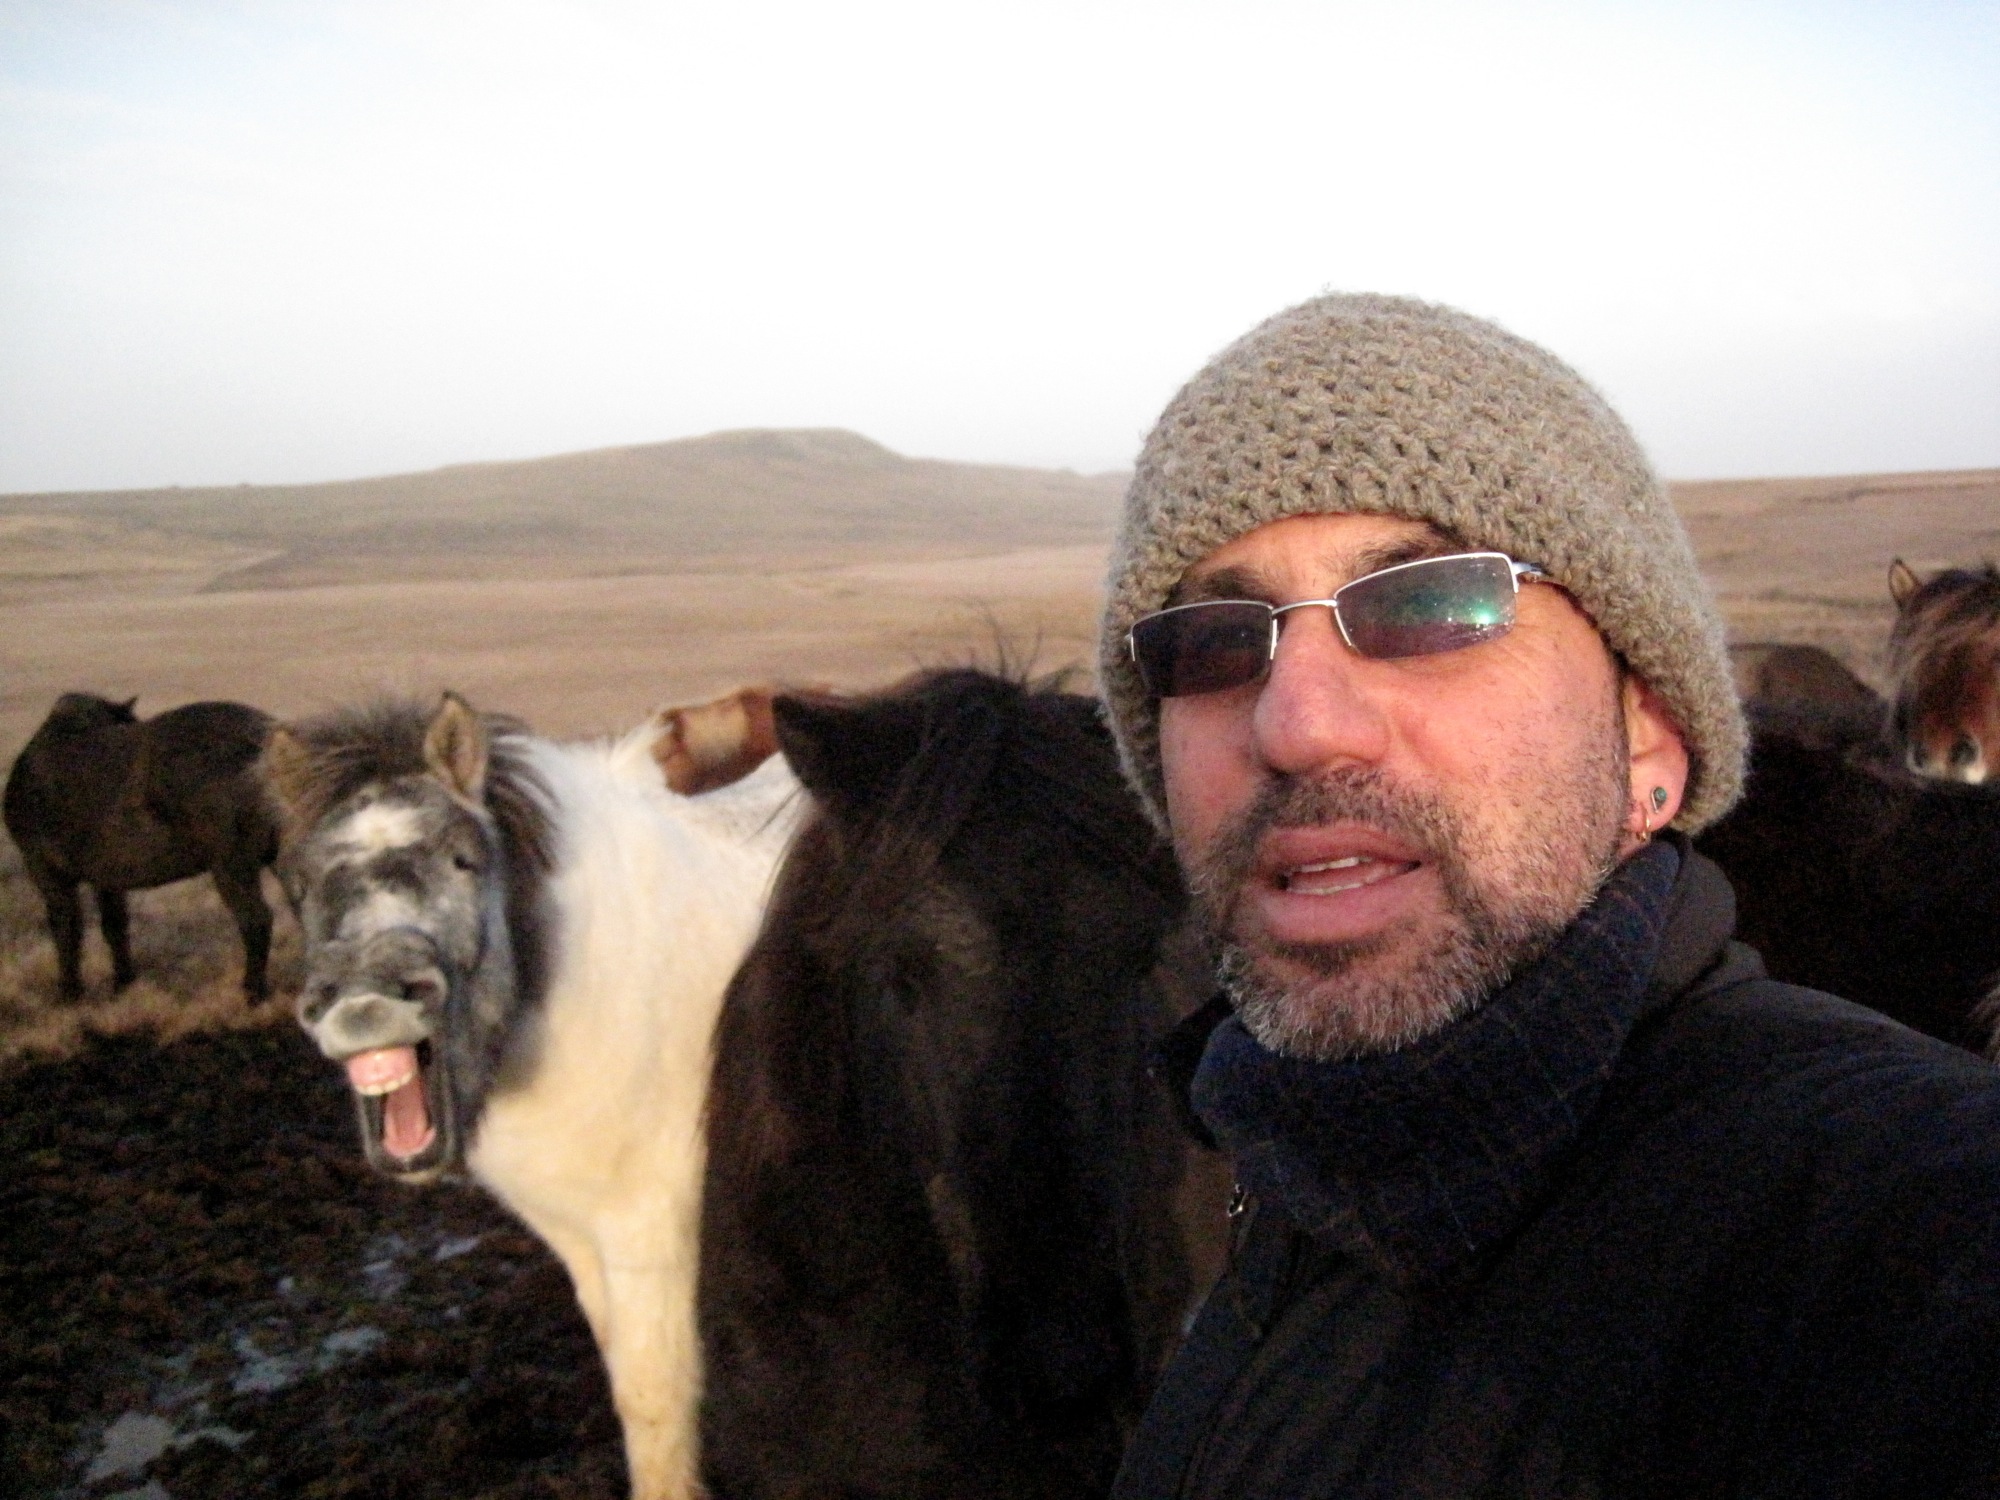
mammal, iceland, plpconnectu, 366photos, skinnhufa, cattle like mammal